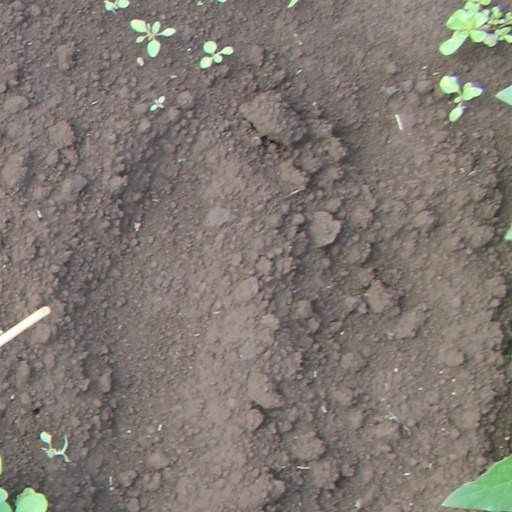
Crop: soybean